1st Marine Expeditionary Brigade (United States)

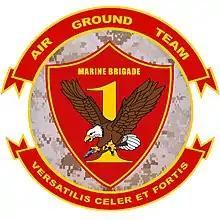
1st MEB insignia

1st Marine Expeditionary Brigade (1st MEB) was a formation most recently assigned to I Marine Expeditionary Force (I MEF). First established as 1st Brigade (1901-1914), the brigade has also been activated as 1st Marine Brigade (1947-1949), 1st Provisional Marine Brigade (1950), 1st Provisional Marine Air-Ground Task Force (1953-1956), 1st Marine Brigade (1956-1985), 1st Marine Amphibious Brigade (1985-1988), and 1st Marine Expeditionary Brigade (1988-1994, 1999-2017).